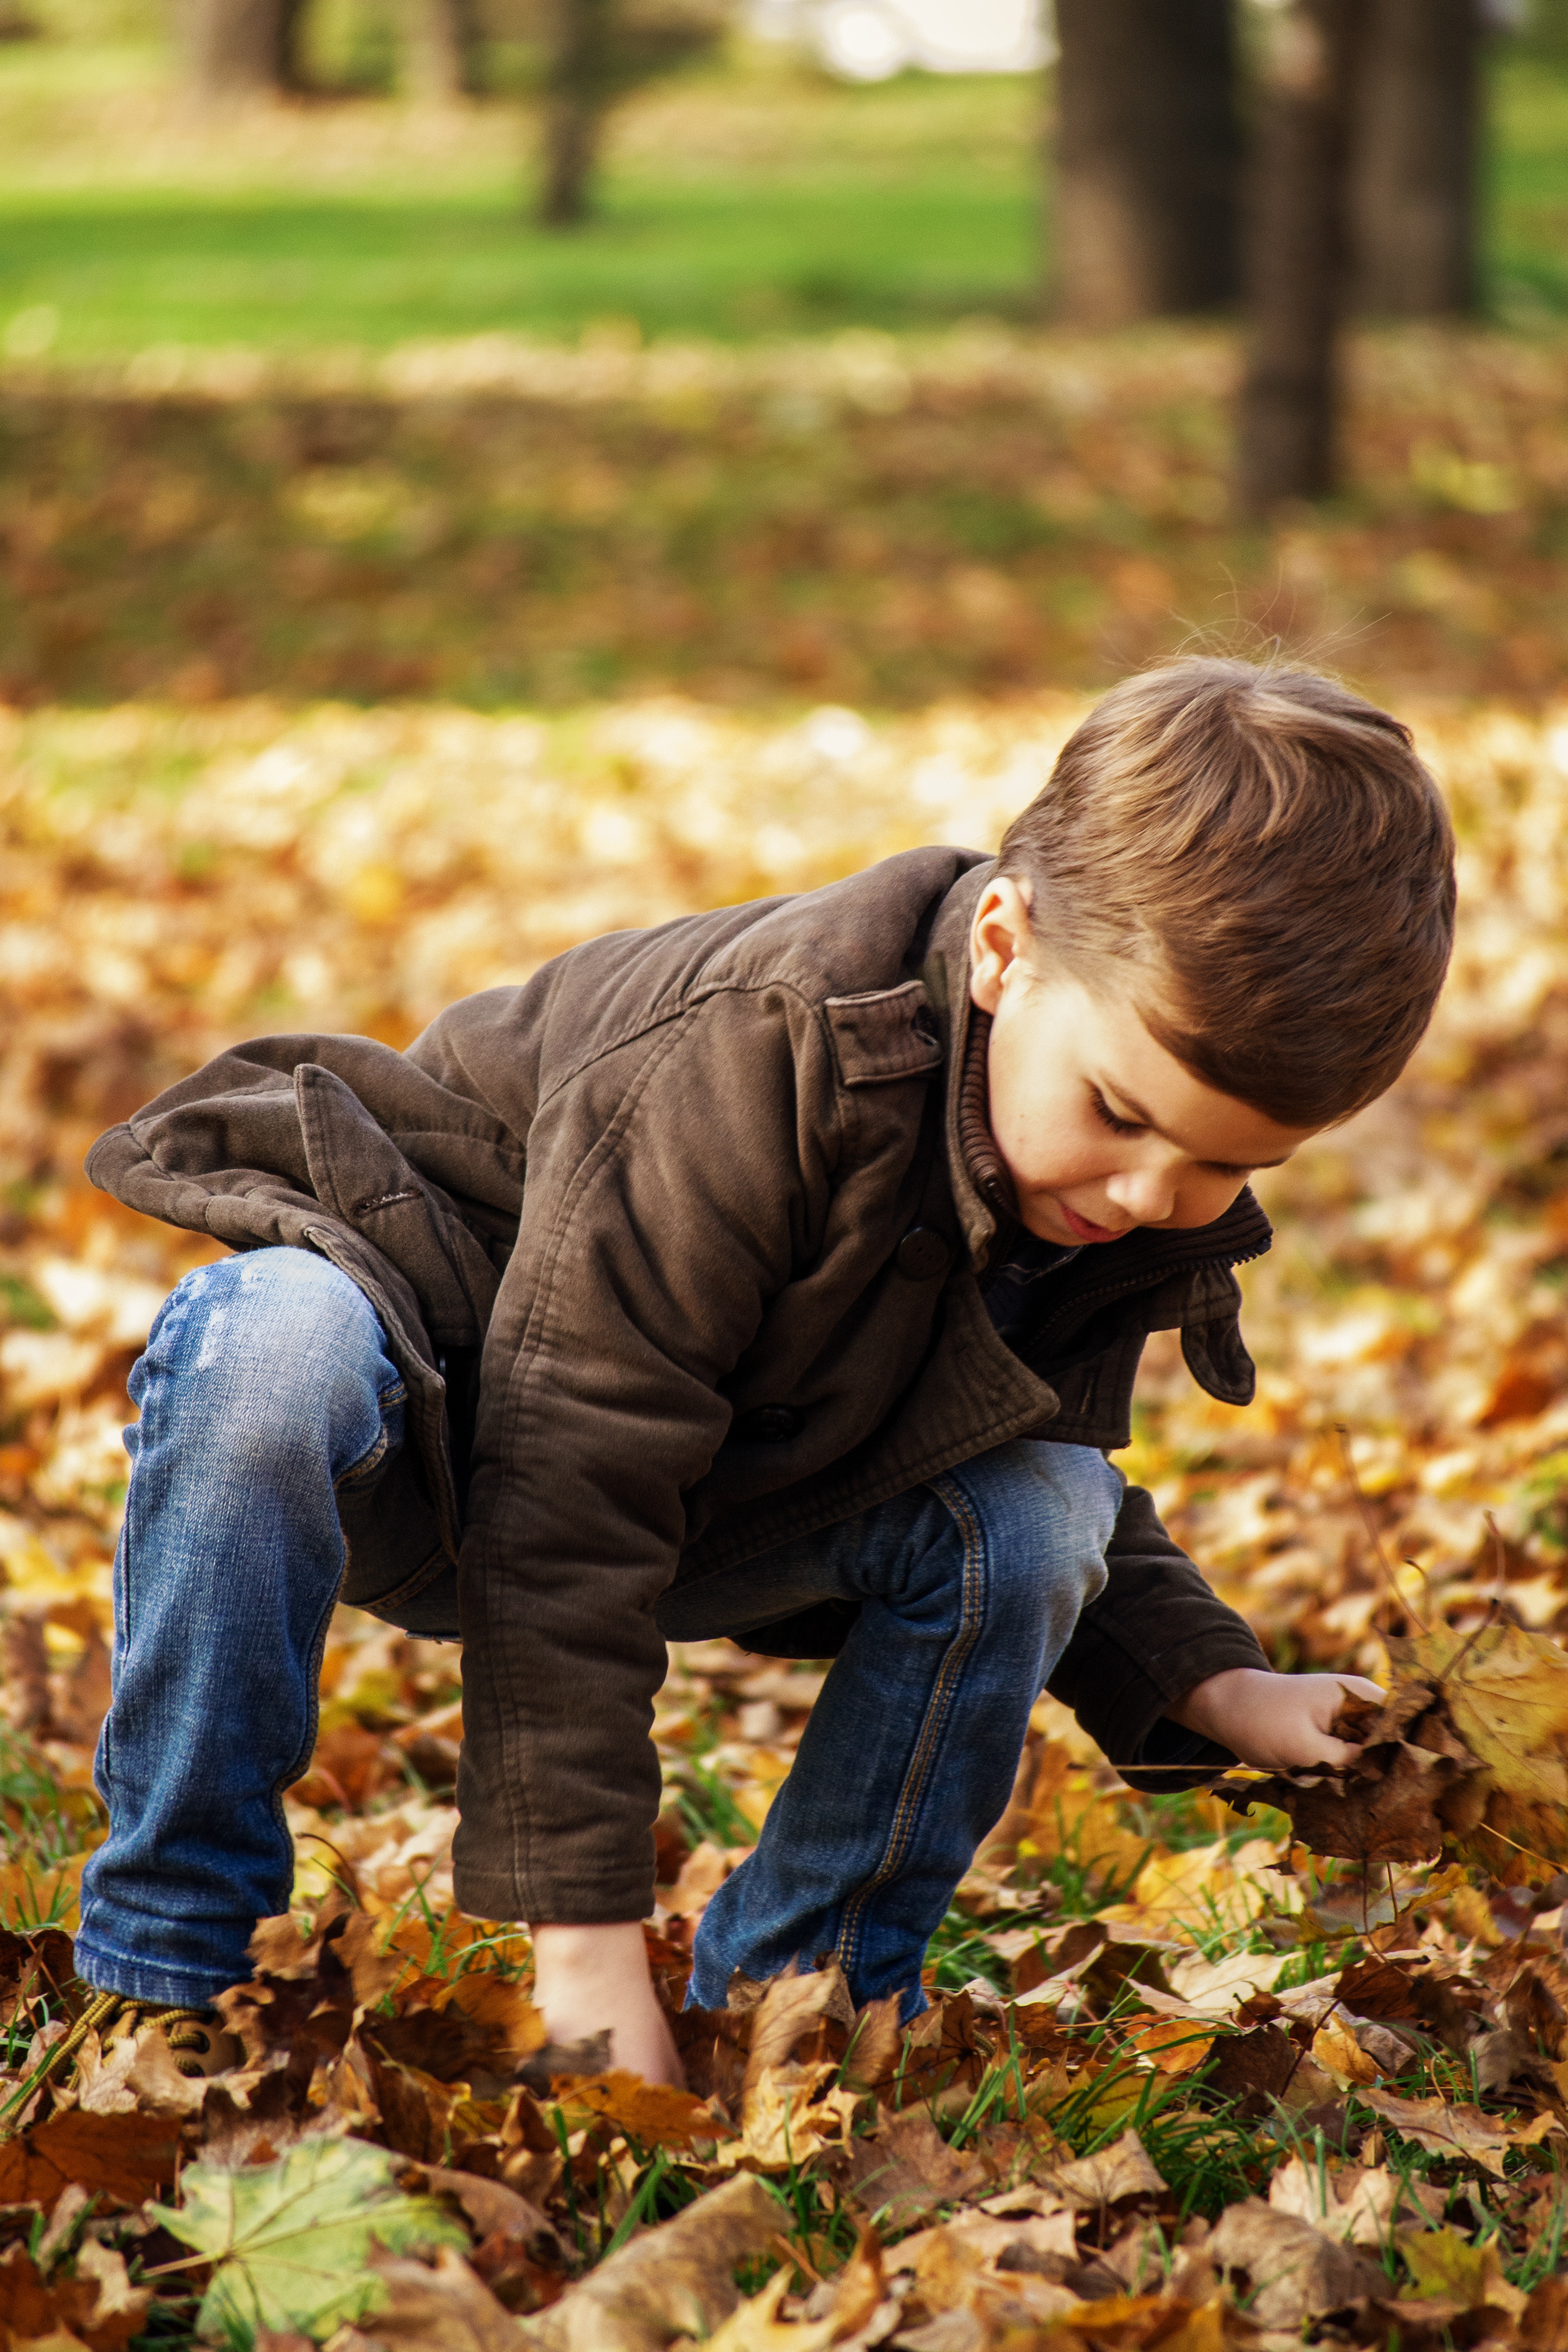
nature, person, people, play, leaf, fall, boy, kid, young, spring, small, autumn, park, child, fashion, childhood, season, outdoors, happy, toddler, little, style, games, junior, clothes, brown leaves, collecting, picking, child playing, human positions, toddler in the park, child picking up leaves